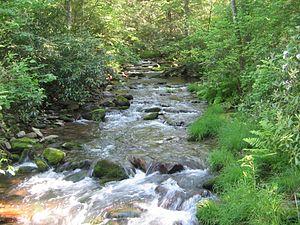
Le White Deer Hole Creek est un affluent de 33 km de long de la West Branch Susquehanna River dans les comtés de Clinton, Lycoming et d'Union, dans l'état américain de Pennsylvanie, aux États-Unis.